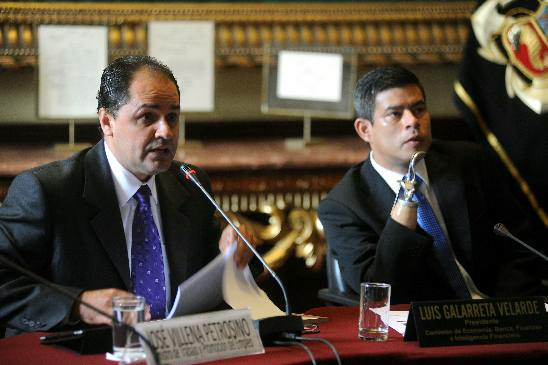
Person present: Yes